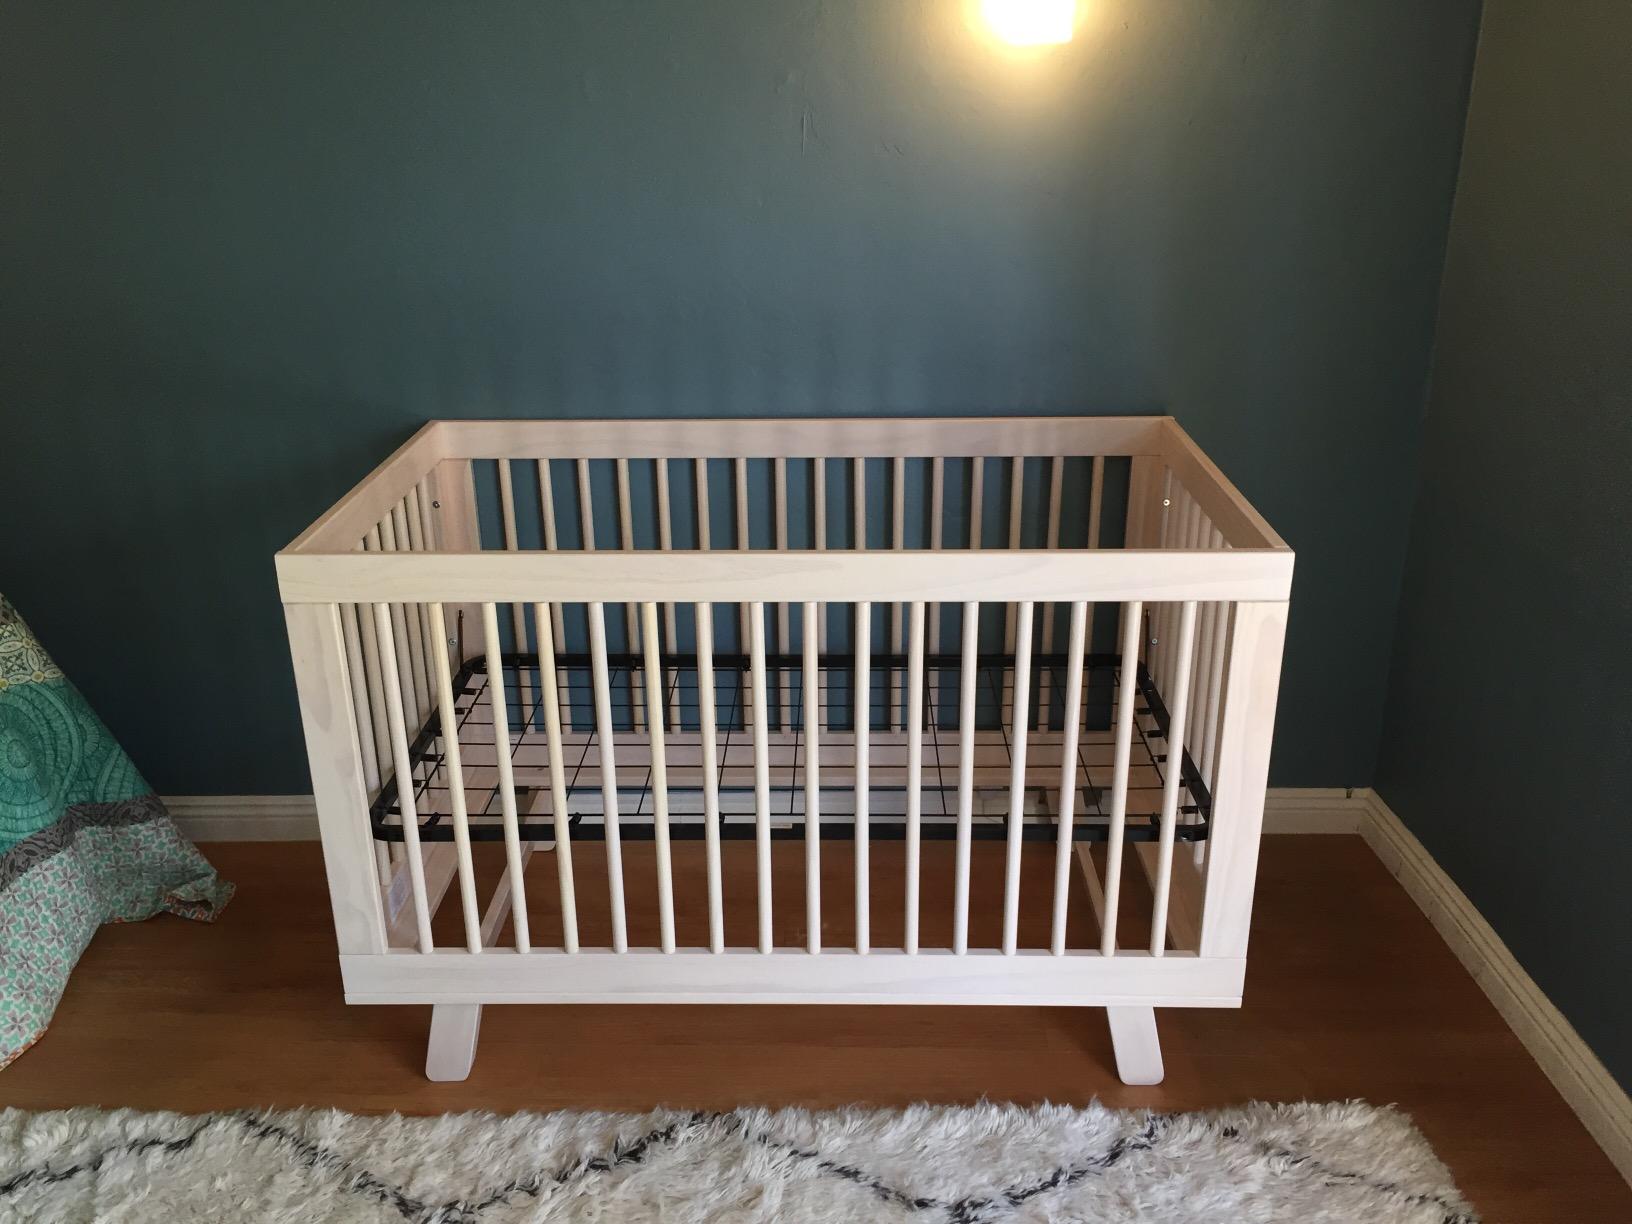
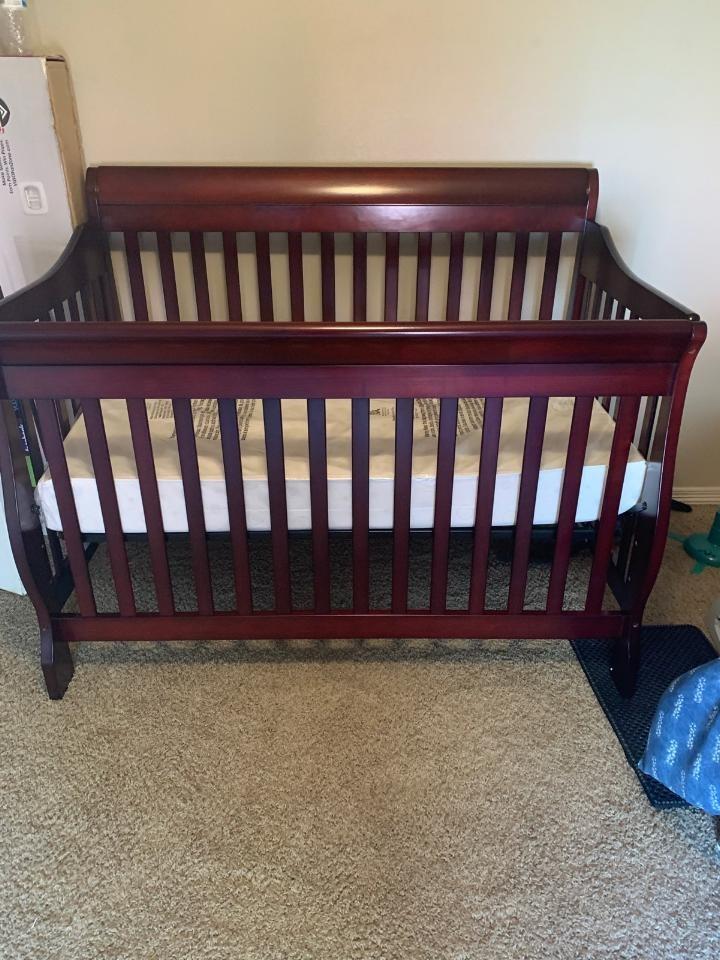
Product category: products_crib
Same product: no